Lanhydrock House

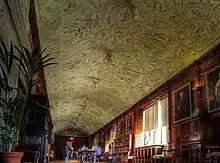
The Long Gallery

Agar-Robartes had the east wing of the house demolished, leaving the U-shaped plan seen today. In 1880 he commissioned the architect George Gilbert Scott to renovate Lanhydrock House. On 4 April 1881 a major fire destroyed the south wing and caused extensive damage to the central section. The fire started in the kitchen, and a near gale-force wind fanned the flames along the south wing and the ″communicating block″. Of the main house only the north wing, with its Long Gallery, and the front porch building survived intact, along with the original gatehouse, which dates from the mid-17th century. The gallery was decorated with old plaster work which was considered to be the finest of its type in the west of England with figures representing the creation in ″bas-relief″. The property was insured for £10,000 in the Royal Standard Office and for £10,000 in the County Fire Office, and the damage is estimated to have cost £8,000 to £10,000 It was reported in August 1881 that the rebuilding of the house would cost £50,000 and was to be undertaken by Messers Lang and Son of Liskeard. New sections were built behind the south wing, including a kitchen block, in the style of the original building – which was unusual at the time. Agar-Robartes’s wife died five days after the fire of smoke inhalation, and he died twelve months later, reported to be of a broken heart.